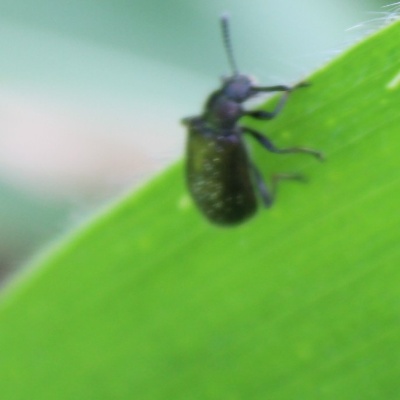
Crop: Maize
Condition: leaf beetle